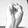
ASL letter: S